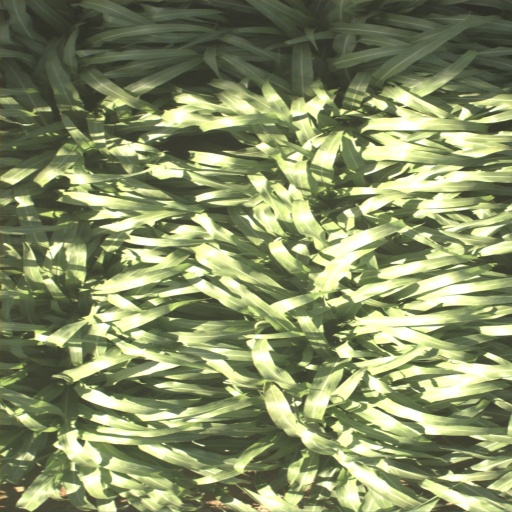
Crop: sorghum